Hou Yifan

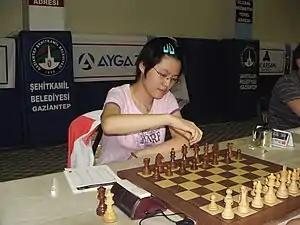
Hou Yifan at the 2008 World Junior Chess Championship, Gaziantep, Turkey where she gained a GM norm

In April 2008, she competed in Mérida, Spain at the second Ruy Lopez Chess Festival tournament. In the category XV (2616) round-robin event she finished seventh out of eight players with 2/7 (+1, =2, −4) and a rating performance of 2467.